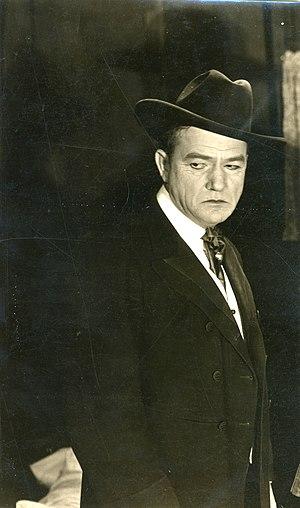
Jim Farley, est un acteur américain. Il a joué dans plus de 200 films.